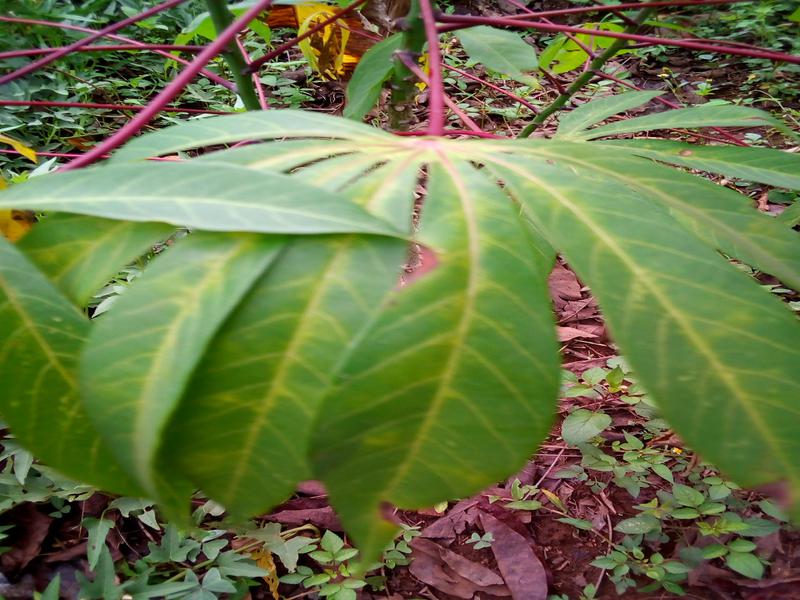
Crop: cassava
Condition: brown_streak_disease